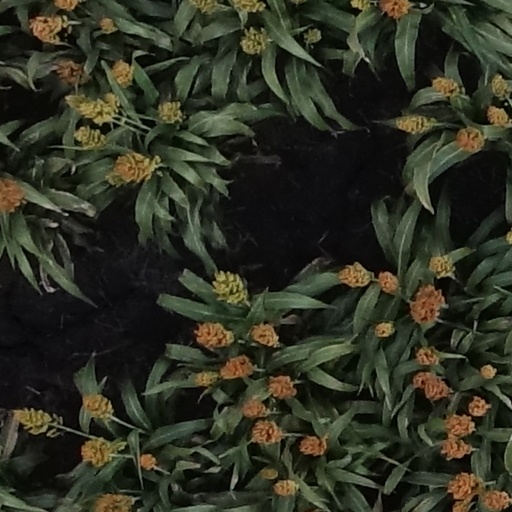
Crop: sorghum